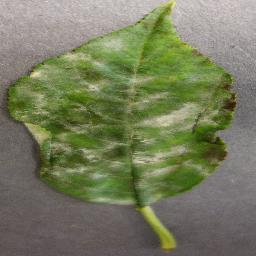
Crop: cherry
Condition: (including_sour)_powdery_mildew